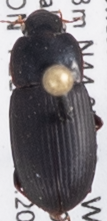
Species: Harpalus opacipennis
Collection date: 2019-07-10
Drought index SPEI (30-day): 0.47
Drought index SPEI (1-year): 0.2
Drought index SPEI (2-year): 1.28